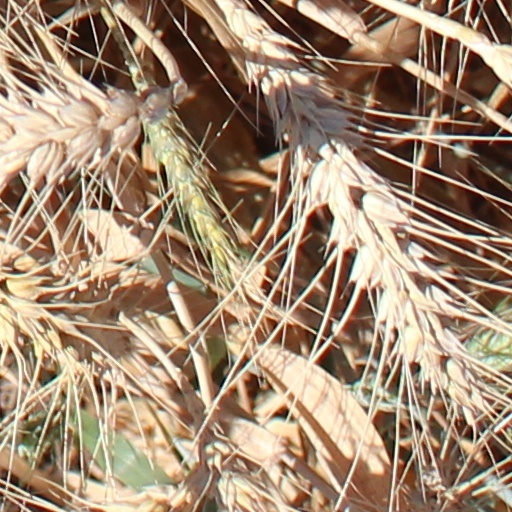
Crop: wheat